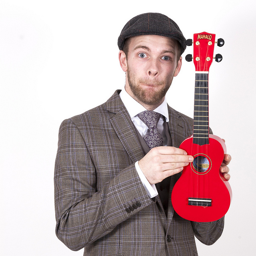
A man that is holing a small guitar.
Man in tweed suit and cap posing with a red ukelele
tree is a man holding a small red guitar
a person wearing a suit and tie holding a guitar
A man in a suit holding a red ukulele